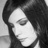
Emotion: sad